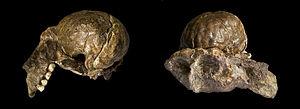
Australopithecus africanus - Deux vues du même spécimen initialement nommé Plesianthropus transvaalensis (holotype). Moulage endocrânien naturel (485 cm3) (Sts 60), articulé avec un crâne fragmentaire encore pris dans la brèche (TM 1511) et comprenant un maxillaire gauche, la région orbitaire et l'essentiel de la base du crâne. Trouvé par G. W. Barlow décrit par Robert Broom en 1938. Découvert en Afrique du Sud. Collection du Transvaal Museum, Northern Flagship Institute, Pretoria Afrique du Sud. Ditsong National Museum of Natural History
Australopithecus africanus est une espèce éteinte du genre Australopithèque, qui vivait en Afrique australe du Pliocène final jusqu'au début du Pléistocène, il y a entre 2,8 et 2,3 millions d’années. Les restes fossiles de cette espèce ont été découverts en Afrique du Sud. Aucune industrie lithique n’a été mise au jour en relation avec les fossiles.